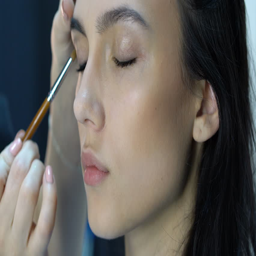
makeup artist apply makeup to an attractive young women .